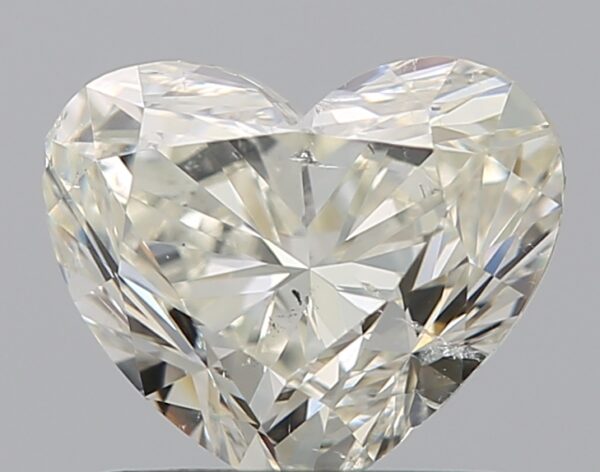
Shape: heart
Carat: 1
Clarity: SI2
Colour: L
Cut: GD
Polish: EX
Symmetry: VG
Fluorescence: F
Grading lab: GIA
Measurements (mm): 5.71 x 6.78 x 4.05